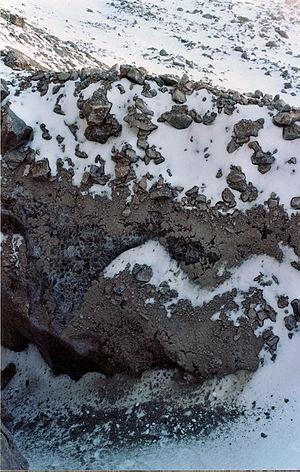
Rimaye observable à la racine du glacier rocheux de Laurichard (Hautes Alpes) à la fin de l'été 2003 (la tranchée fait 3 à 5 mètres de hauteur).
Un glacier rocheux est une masse de débris rocheux mélangés à de la glace se déplaçant à très faible vitesse sur un versant. Sur plusieurs milliers d'années, ce déplacement engendre une morphologie semblable à une coulée de lave, atteignant parfois plusieurs kilomètres de long, particulièrement repérable dans les paysages de montagne. Le terme prête parfois à confusion avec ceux de glacier et de glacier couvert, dont il se différencie toutefois par une morphologie, une structure interne et une évolution au cours du temps différentes.